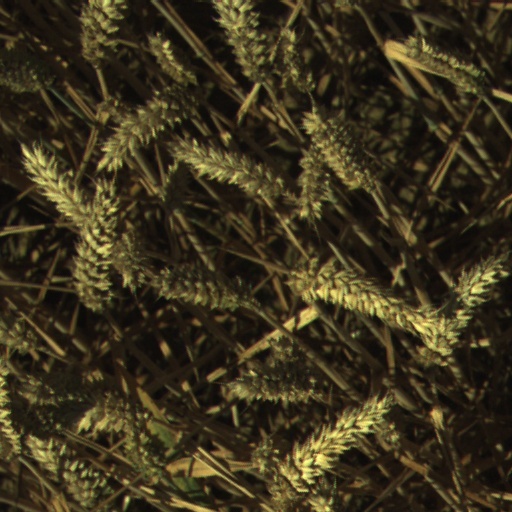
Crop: wheat